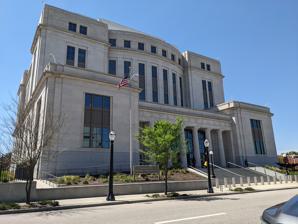
Building: Mobile Federal Courthouse
Country: United States of America
Year built: 2018
Courthouse in Mobile, Alabama, U.S. Mobile Federal Courthouse The courthouse in March 2024 General information Address 155 St Joseph St, Mobile, AL 36602 Coordinates 30°41′40″N 88°02′37″W / 30.69457°N 88.04365°W / 30.69457; -88.04365 Completed 2018 Design and construction Architecture firm Hartman–Cox Architects The Mobile Federal Courthouse is a United States courthouse in Mobile, Alabama , U. S.  The courthouse is the home of the United States District Court for the Southern District of Alabama as well as the United States Marshals Service . Planning for the courthouse began in the early 2000s, and an initial design covering two city blocks was scrapped due to budget cuts.  The courthouse opened on July 16, 2018, on a site across St. Louis Street from the John Archibald Campbell U. S. Courthouse . The façade of the new courthouse was built of limestone from the same quarry in Russellville, Alabama , that was used for the Archibald Courthouse 80 years prior. References